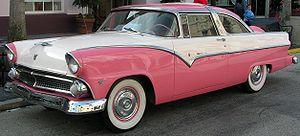
La Ford Crown Victoria, souvent surnommée Crown Vic, est une berline du constructeur américain Ford.